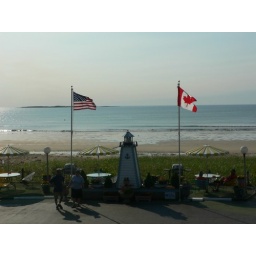
View from our balcony in Old Orchard Beach, Maine. Fantastic beach for walking and looking for shells.